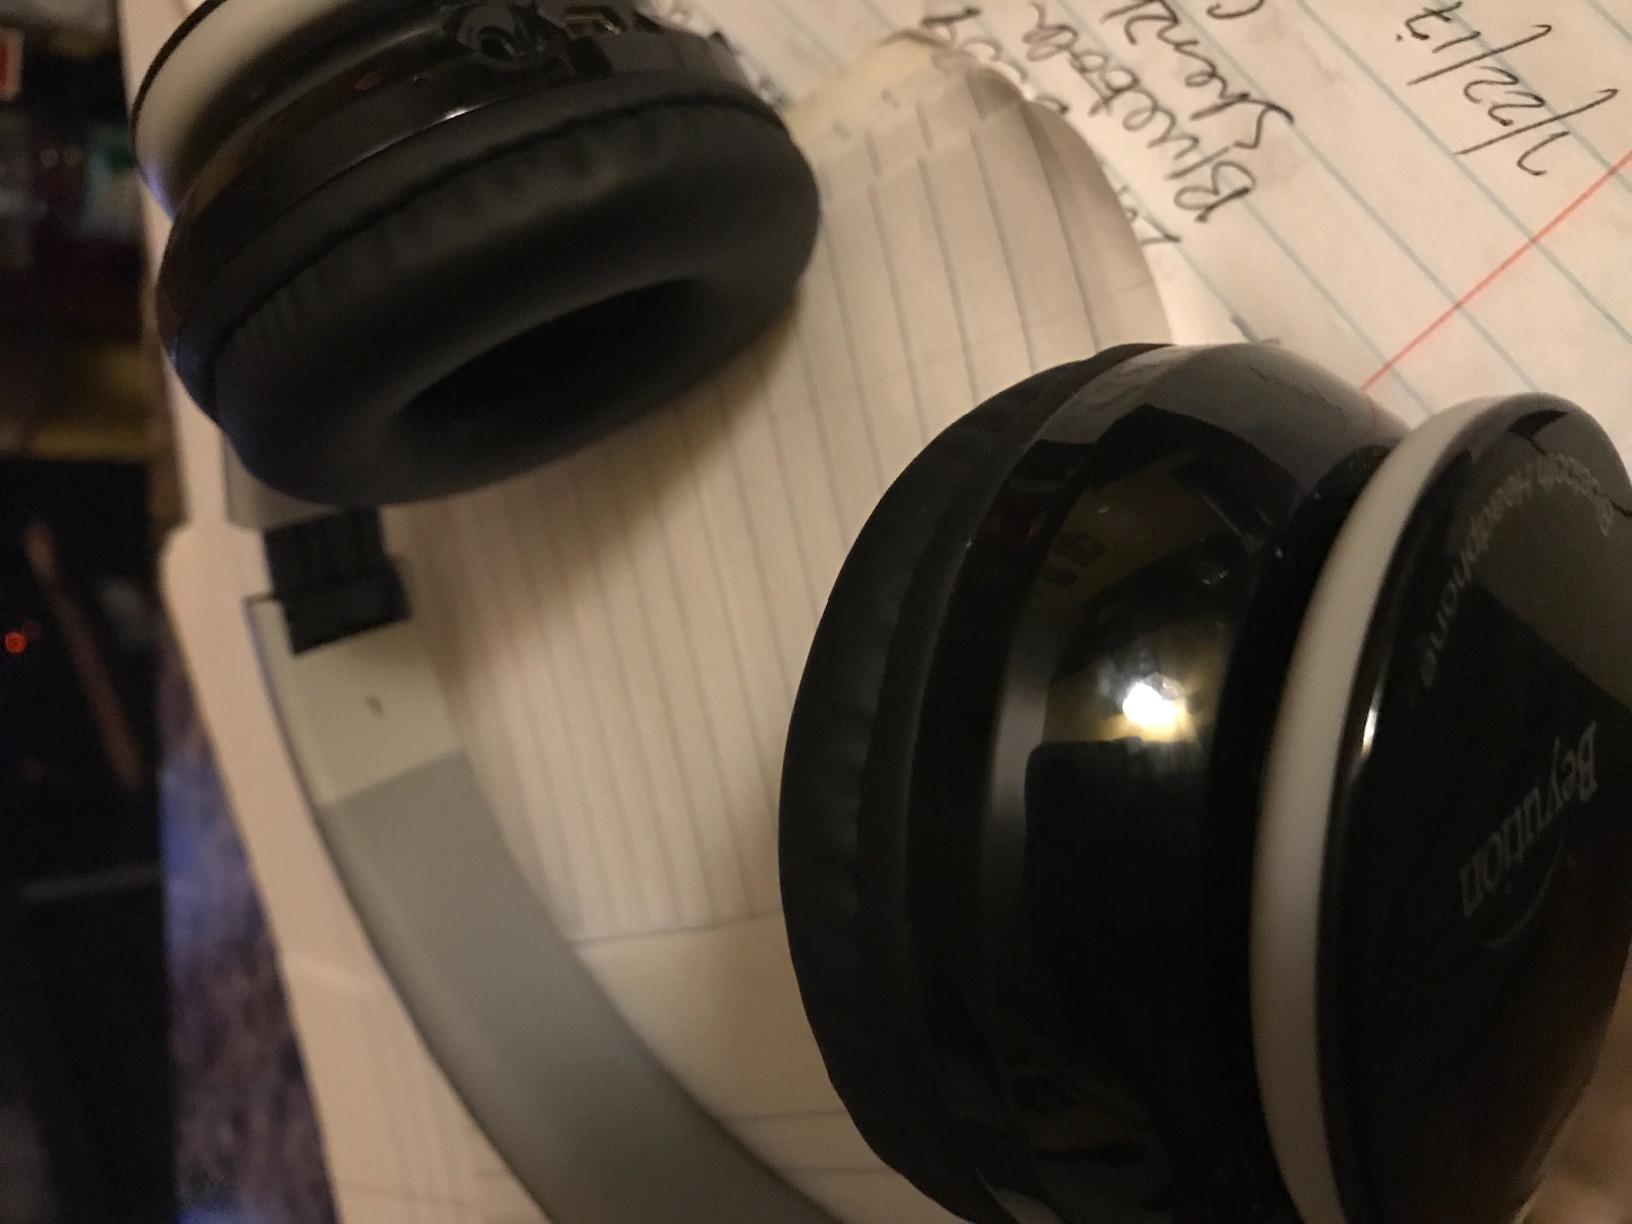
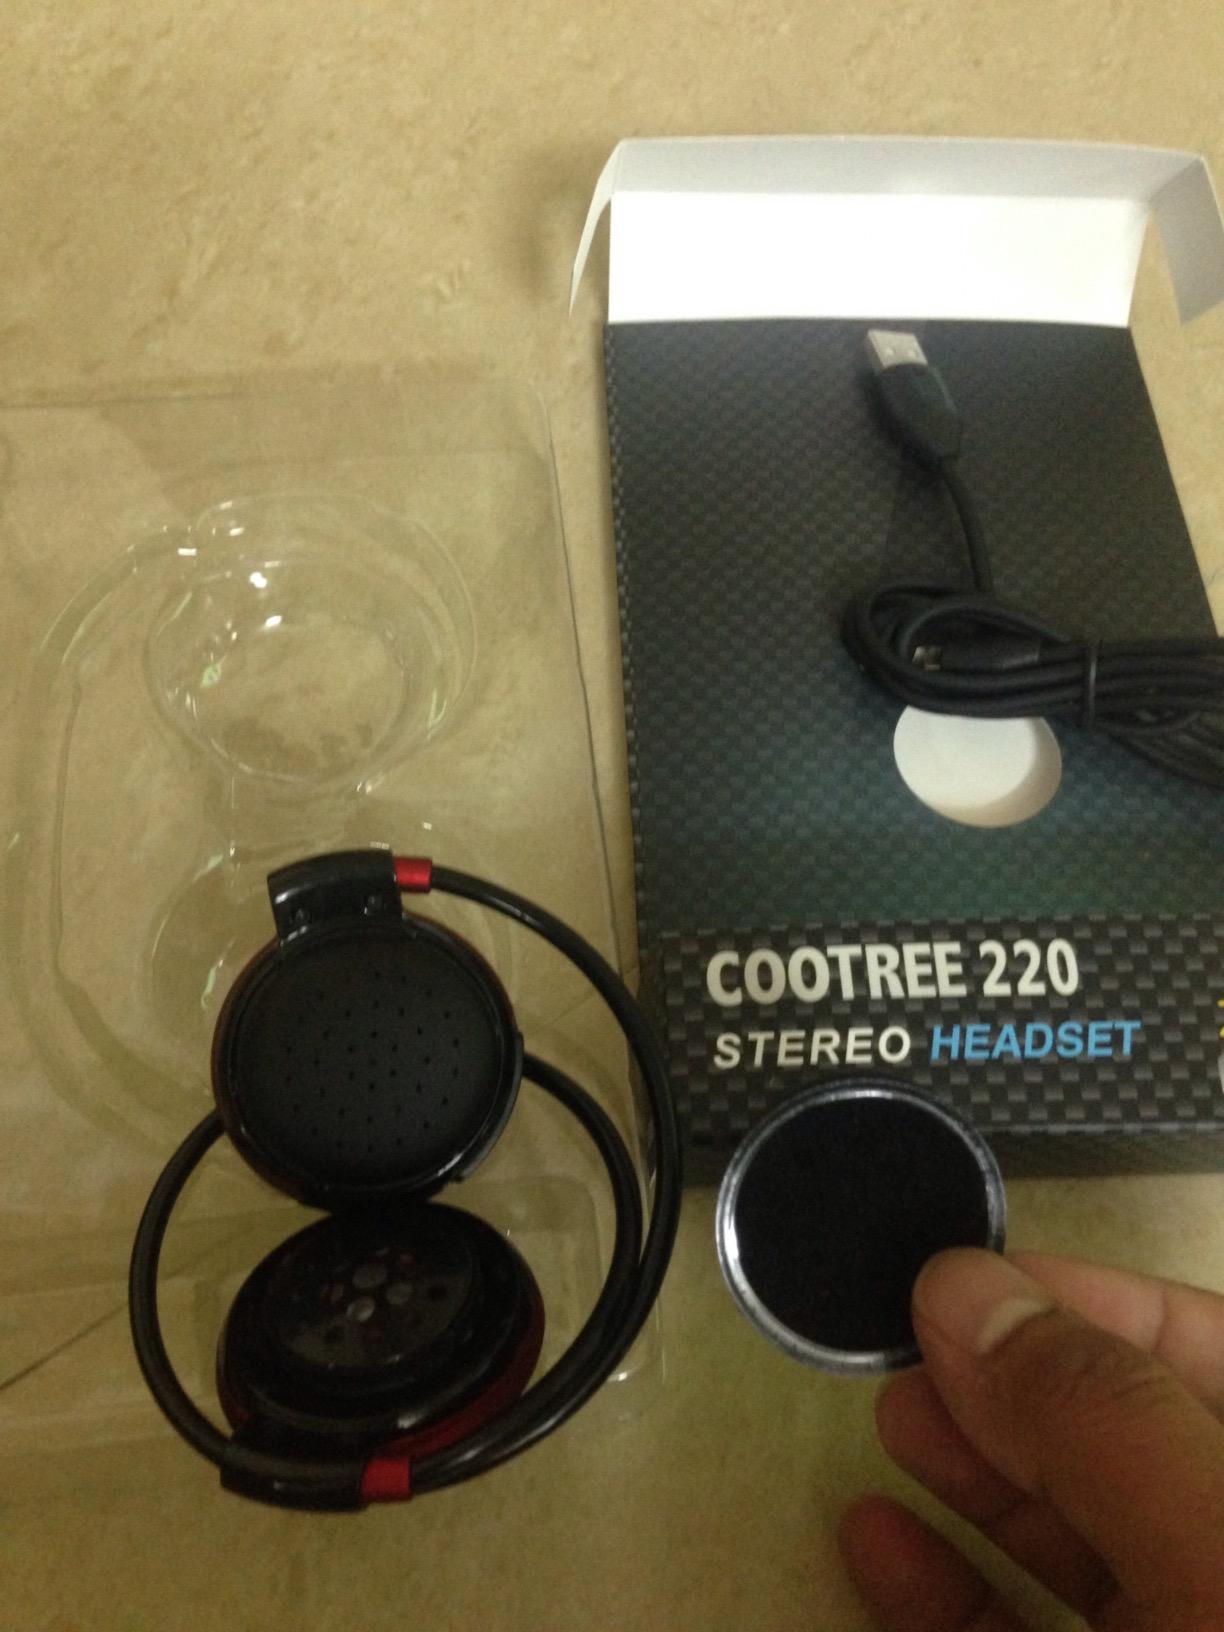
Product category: headphones
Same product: no